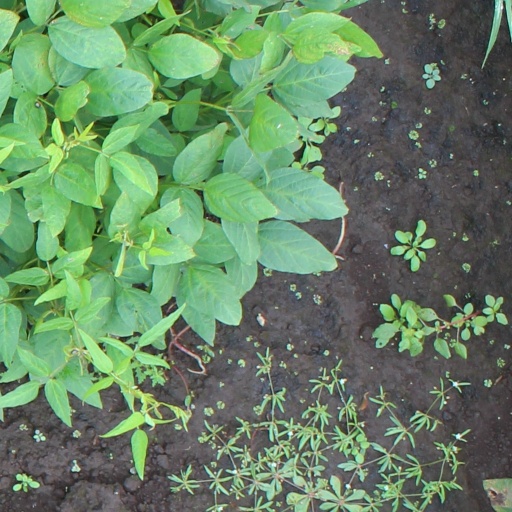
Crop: soybean